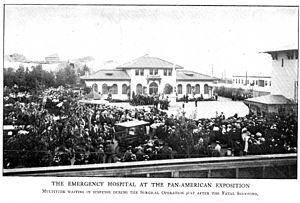
L'assassinat de William McKinley est l'attentat perpétré dans l'État de New York le 6 septembre 1901 contre le président des États-Unis, William McKinley, alors qu'il visitait l'exposition Pan-américaine au Temple of Music à Buffalo. Au moment de lui serrer la main, l'anarchiste Leon Czolgosz tira deux coups de pistolet sur le président, qui d'abord se remit de ses blessures, avant que son état ne se détériore rapidement six jours plus tard et qu'il ne meure le 14 septembre 1901.